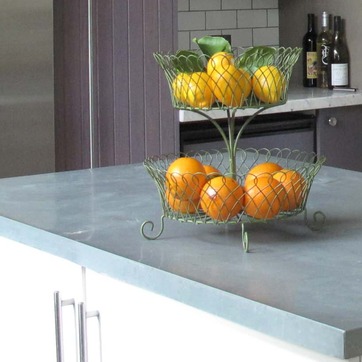
Material: food